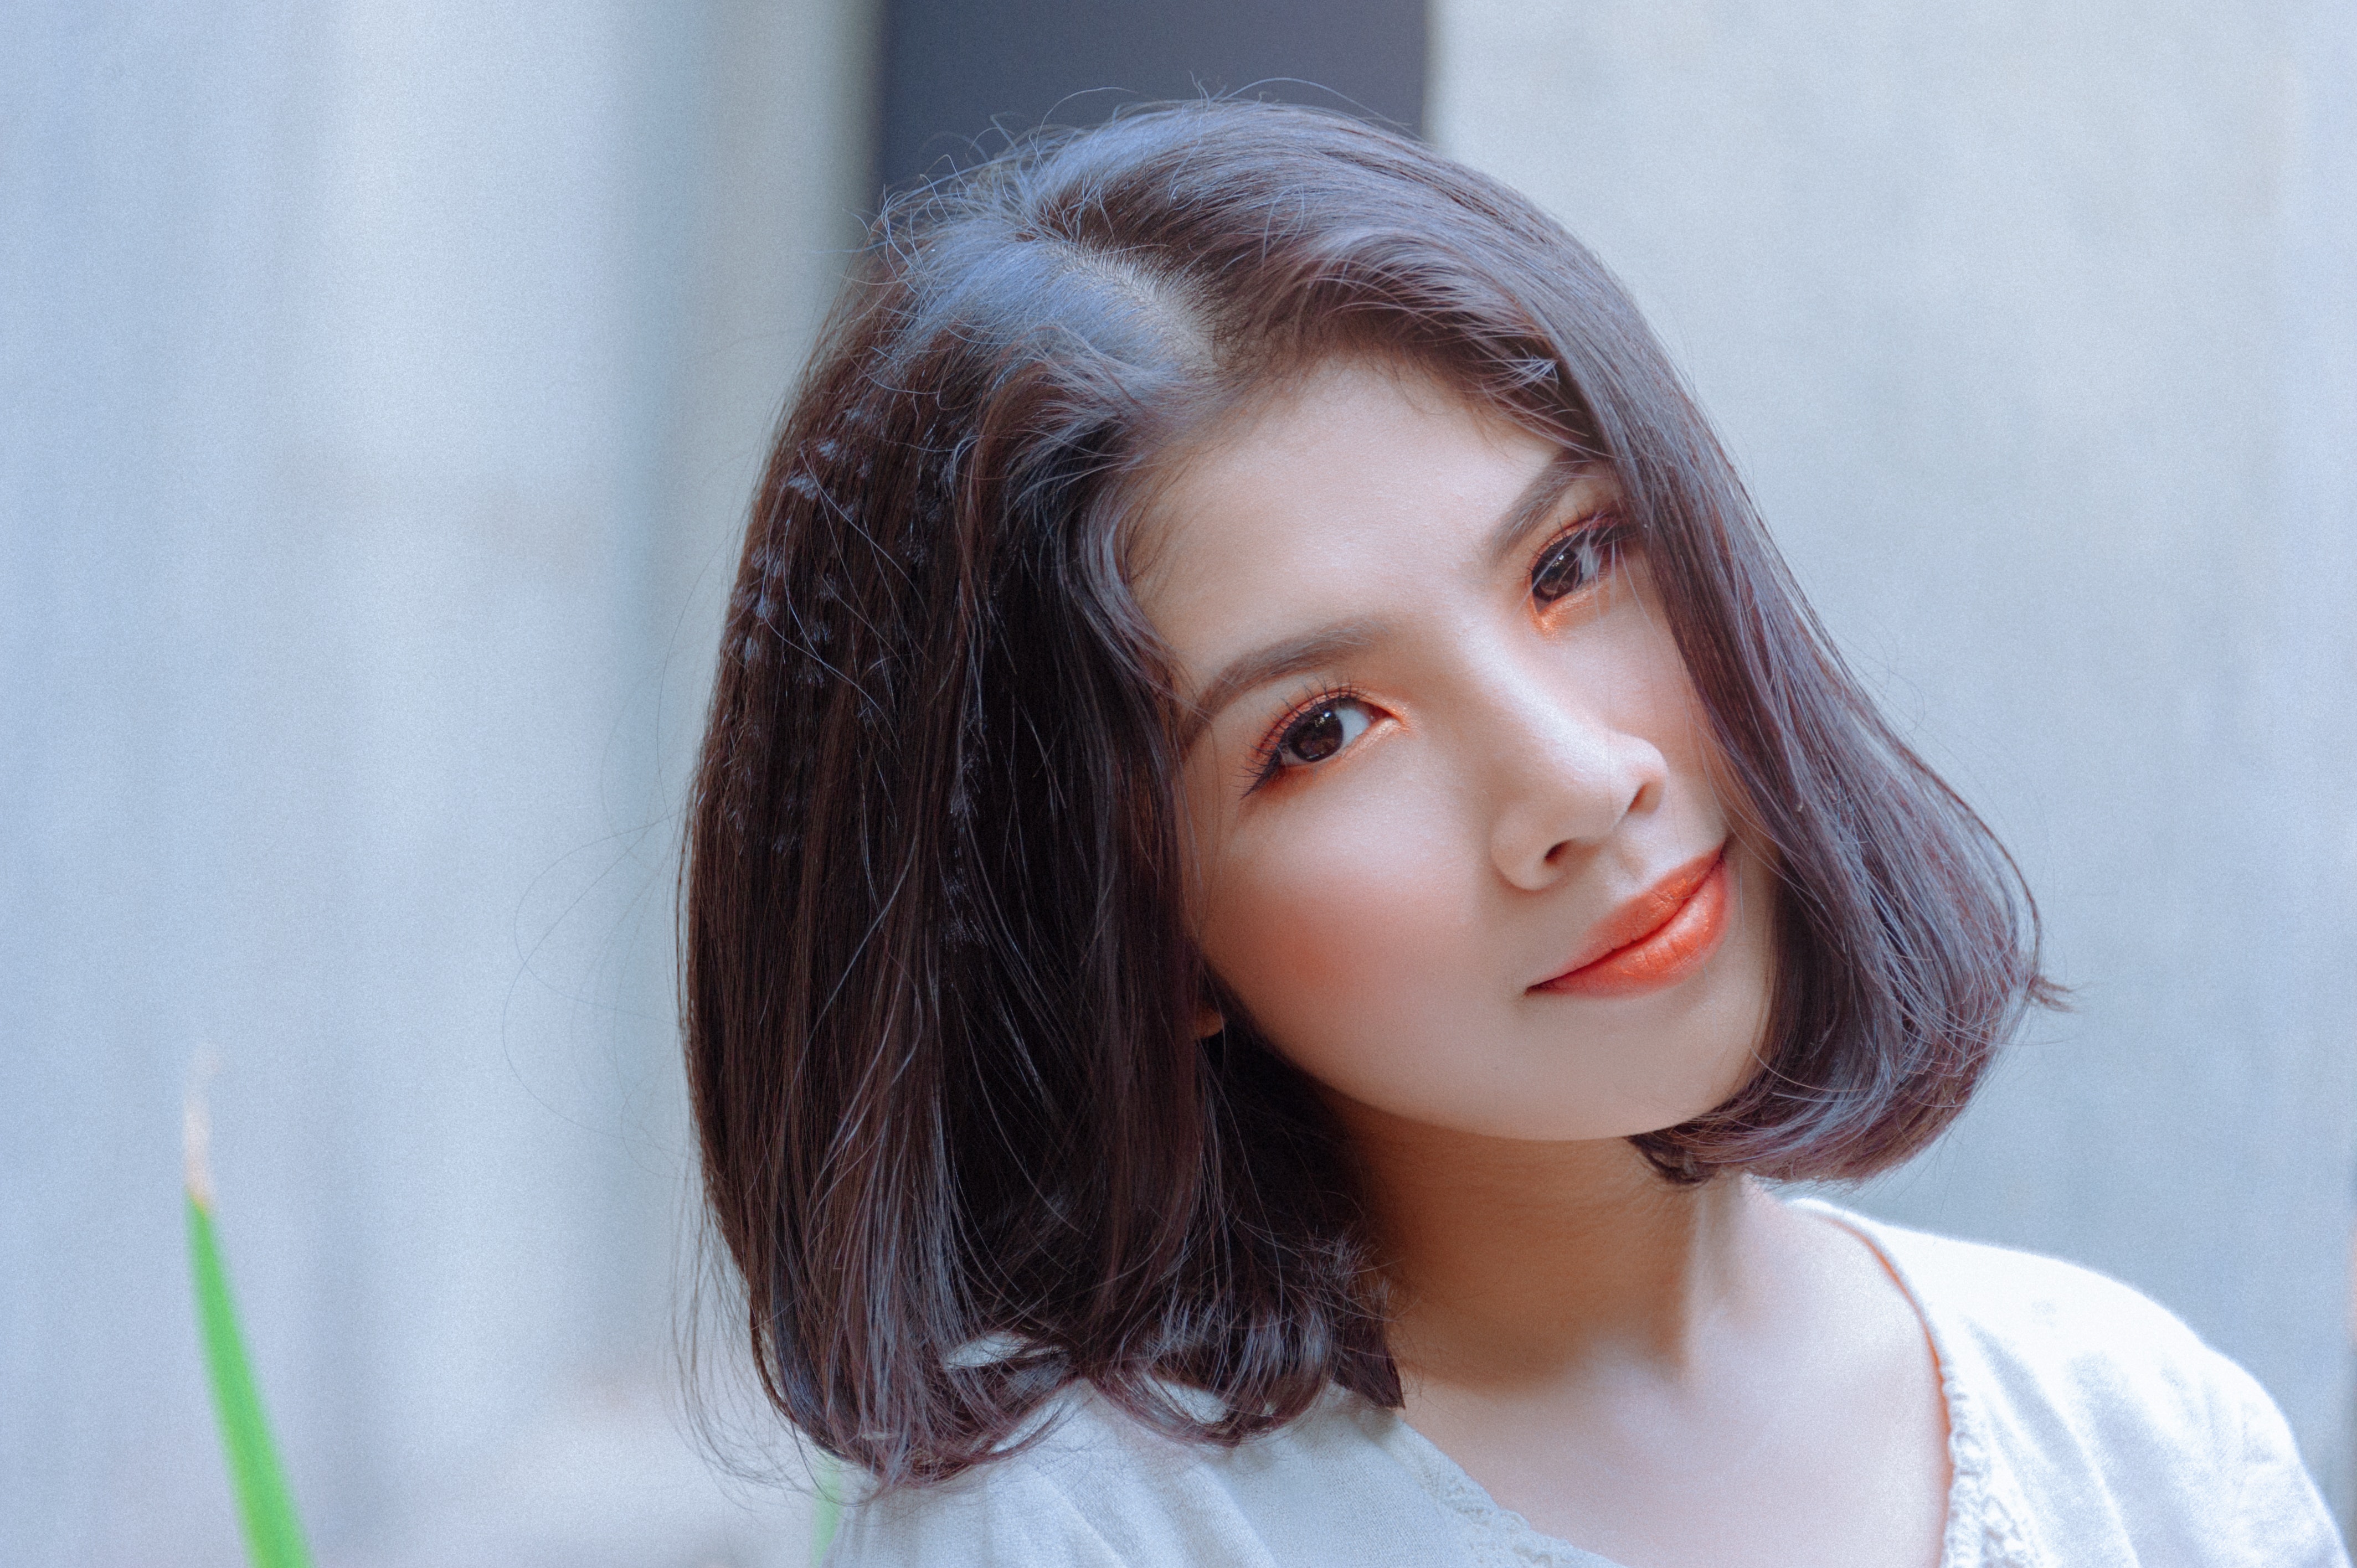
hair, face, hairstyle, lip, beauty, chin, eyebrow, head, brown hair, skin, forehead, nose, long hair, eye, hair coloring, Step cutting, portrait photography, layered hair, smile, photography, feathered hair, jaw, model, black hair, eyelash, fawn